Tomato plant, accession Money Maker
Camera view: vertical (180 deg); turntable rotation: 180 degrees
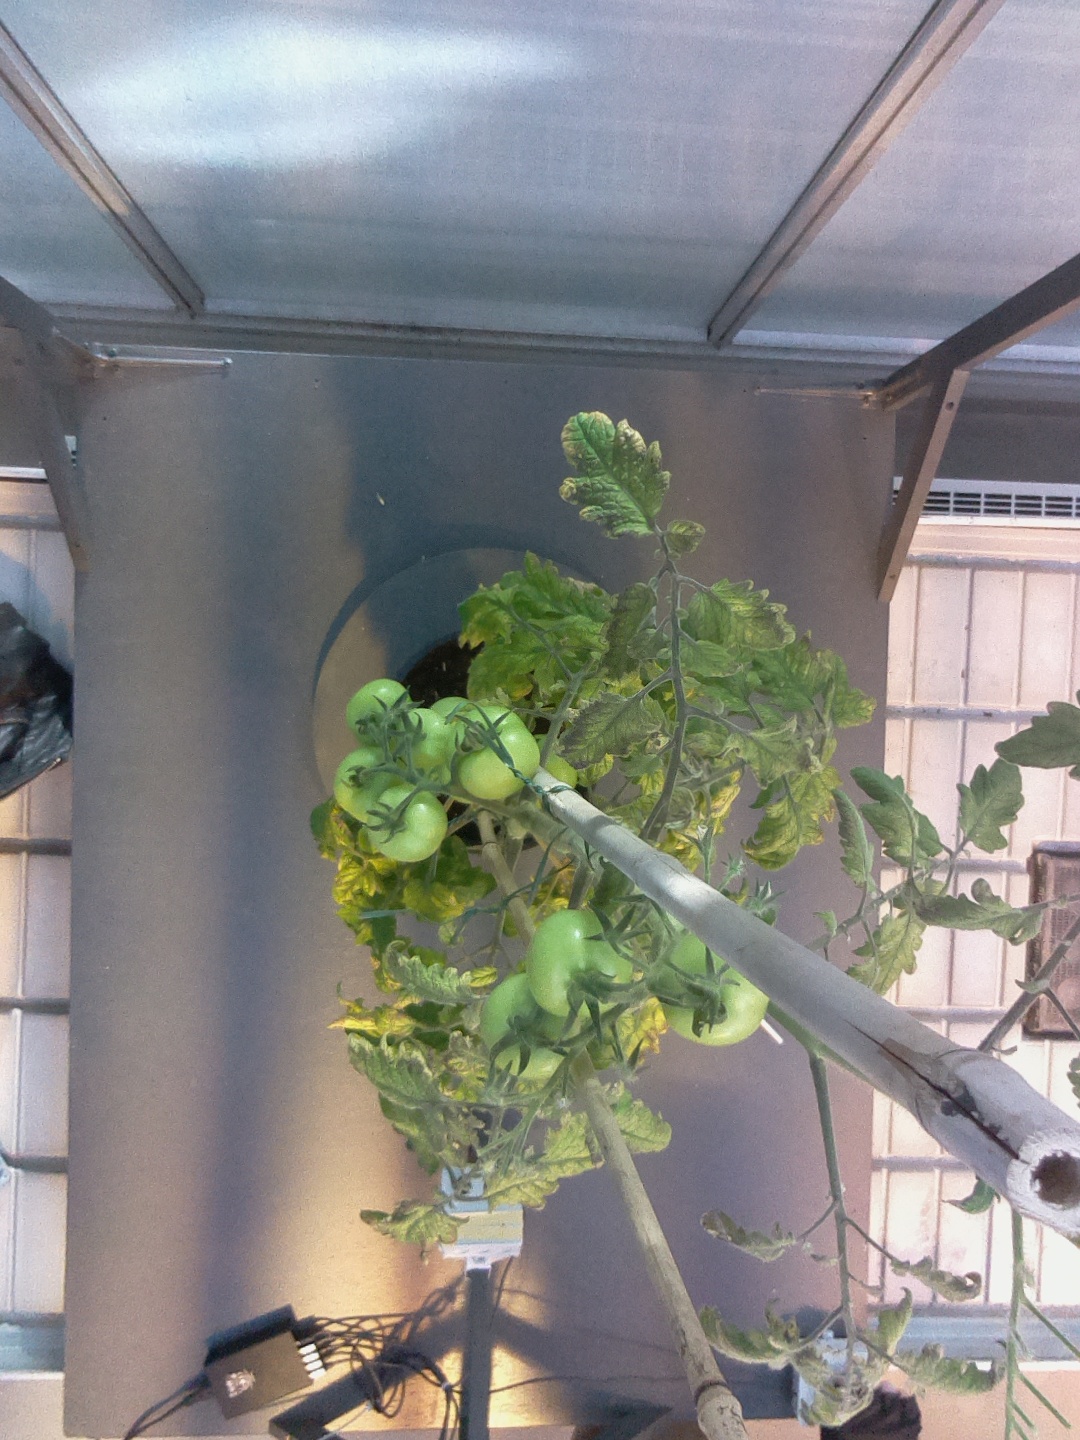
BBCH growth stage 76: 60%-70% of final fruit size